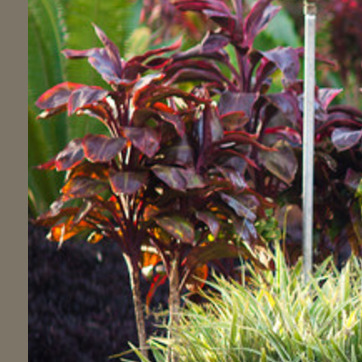
Material: foliage